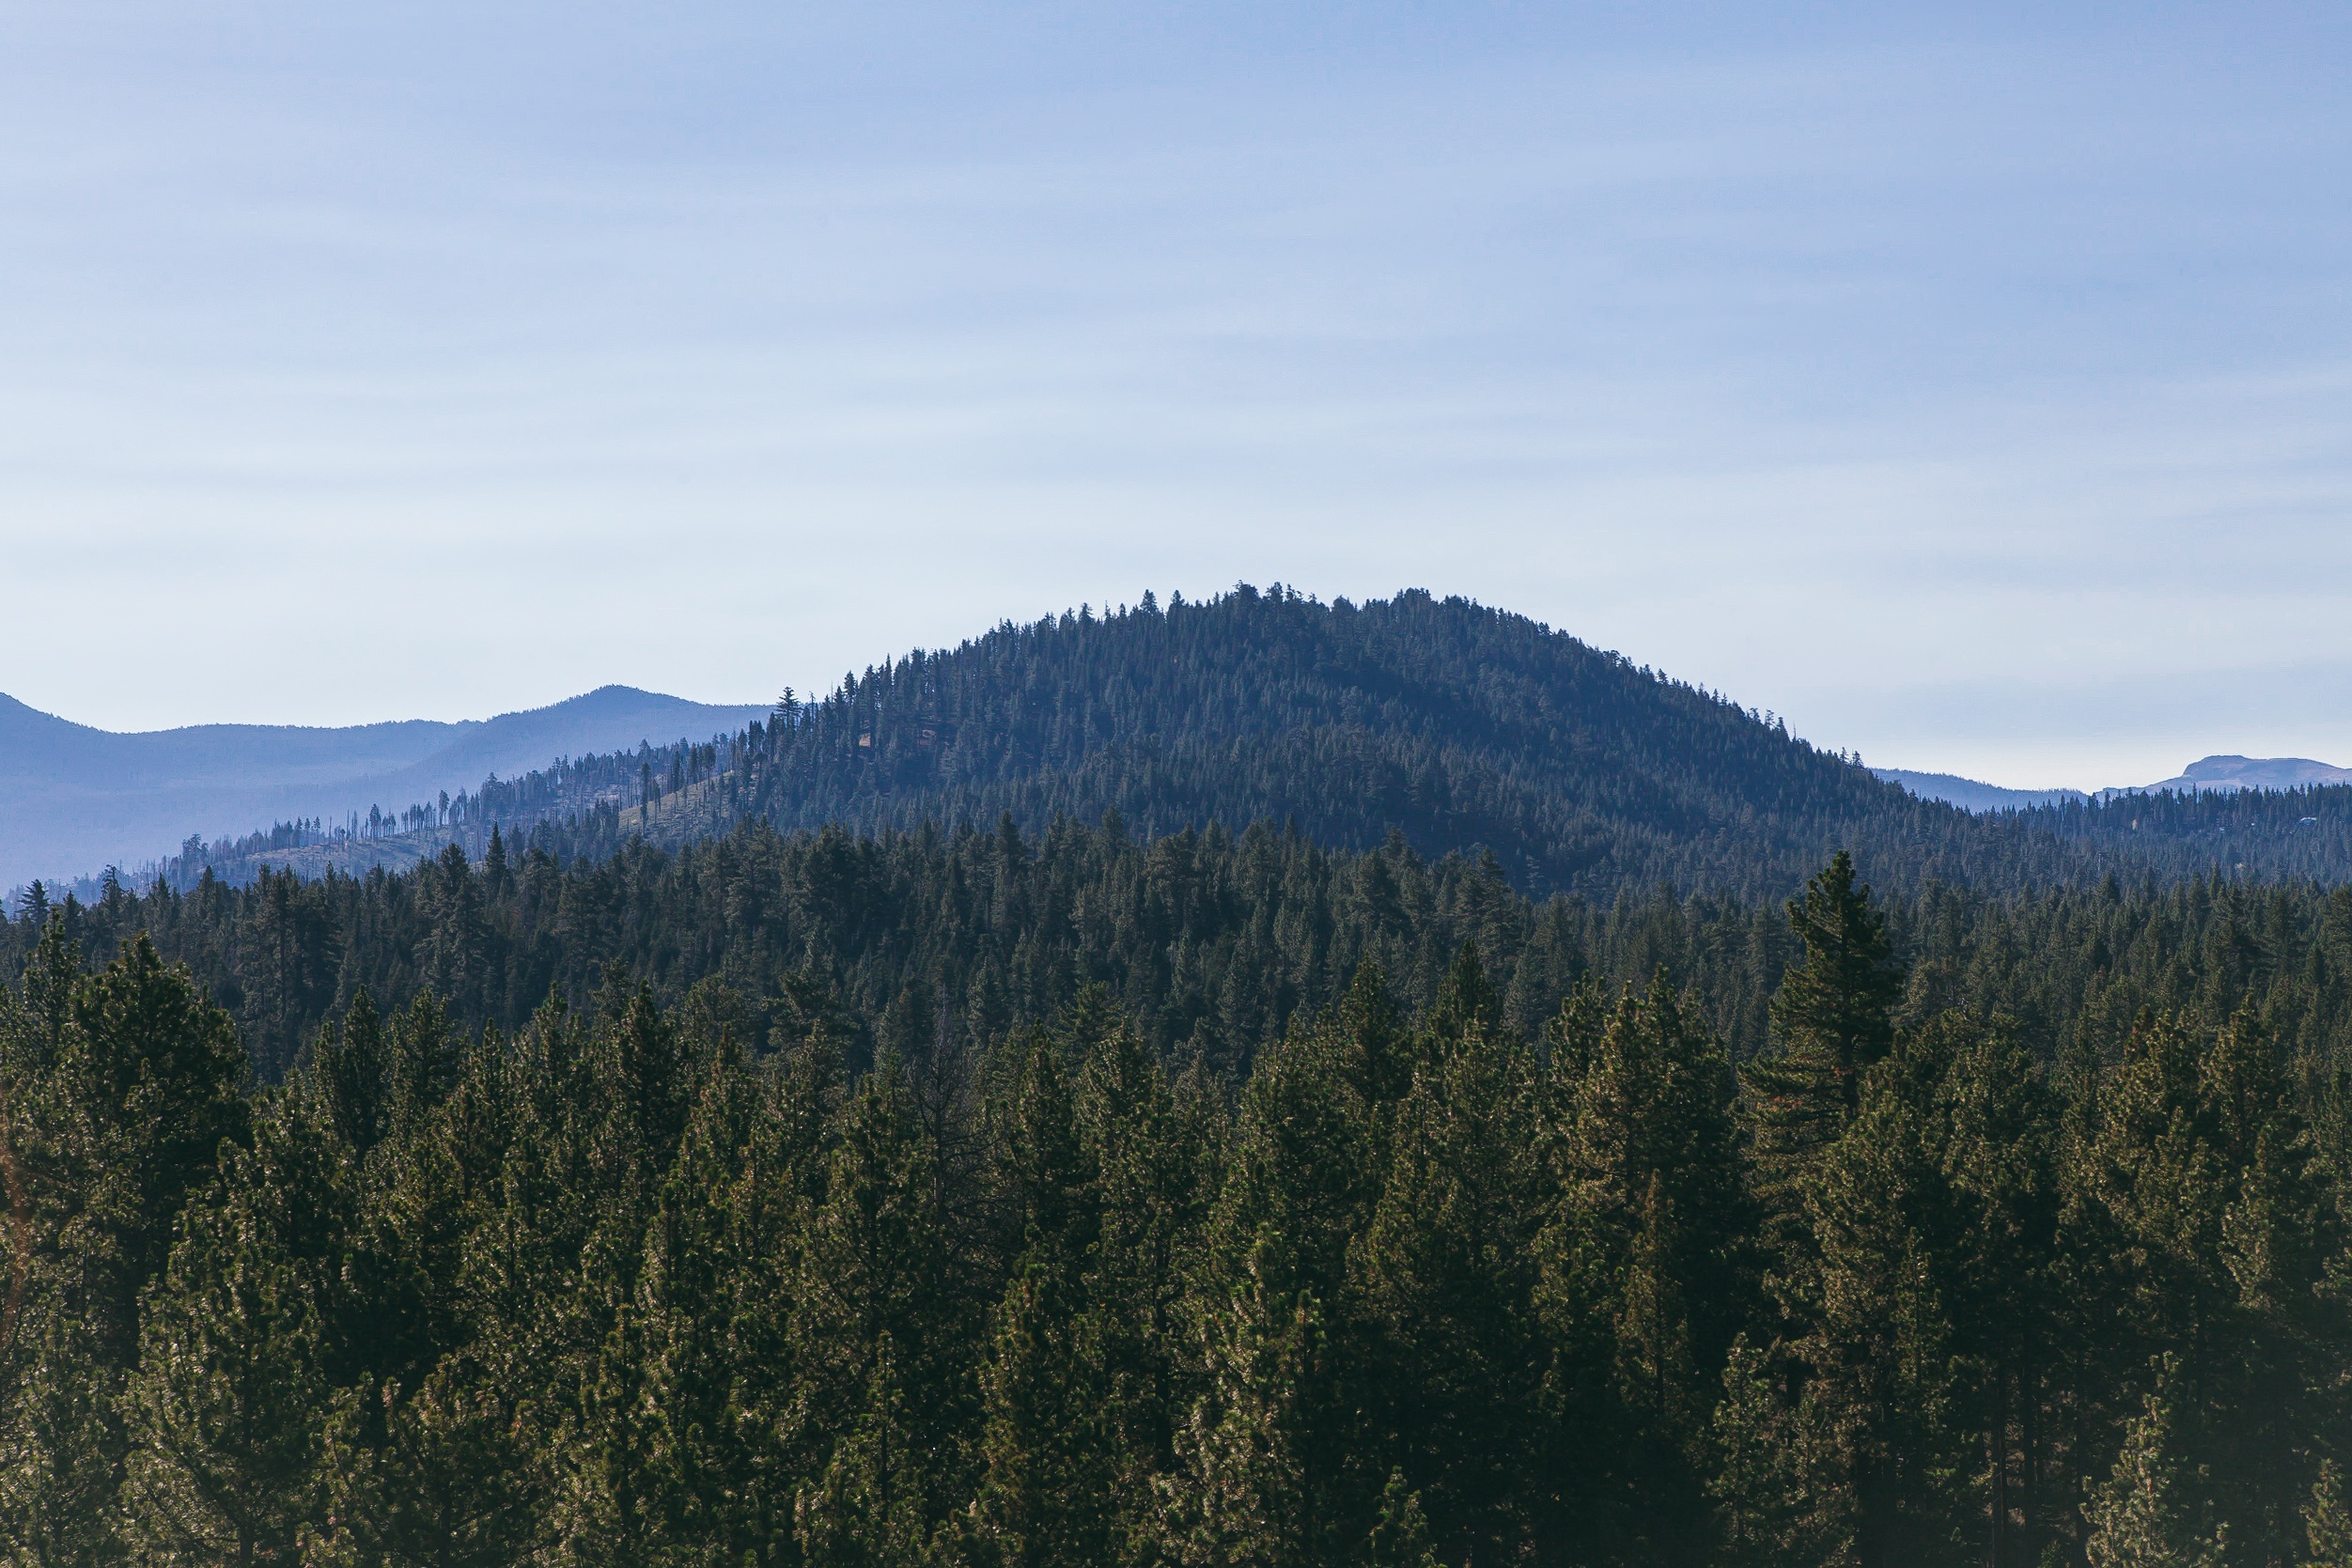
tree, nature, forest, wilderness, mountain, cloud, meadow, hill, mountain range, ridge, summit, plateau, habitat, ecosystem, landform, biome, natural environment, geographical feature, atmospheric phenomenon, woody plant, mountainous landforms, temperate coniferous forest